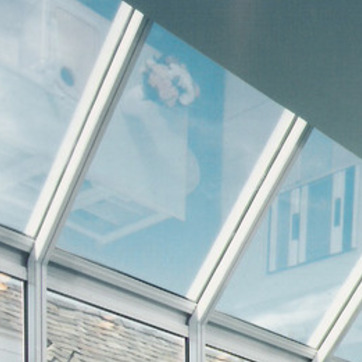
Material: glass